Messerschmitt Bf 109

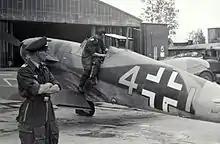
Bf 109F-4 of JG 3 near Reims, France

From the inception of the design, priority was given to easy access to the powerplant, fuselage weapons and other systems while the aircraft was operating from forward airfields. To this end, the entire engine cowling was made up of large, easily removable panels which were secured by large toggle latches. A large panel under the wing centre section could be removed to gain access to the L-shaped main fuel tank, which was sited partly under the cockpit floor and partly behind the rear cockpit bulkhead. Other, smaller panels gave easy access to the cooling system and electrical equipment. The engine was held in two large, forged, "Elektron" magnesium alloy Y-shaped legs, one per side straddling the engine block, which were cantilevered from the firewall. Each of the legs was secured by two quick-release screw fittings on the firewall. All of the main pipe connections were colour-coded and grouped in one place, where possible, and electrical equipment plugged into junction boxes mounted on the firewall. The entire powerplant could be removed or replaced as a unit in a matter of minutes, a potential step to the eventual adoption of the unitized-powerplant "Kraftei" engine mounting concept used by many German combat aircraft designs, later in the war years.